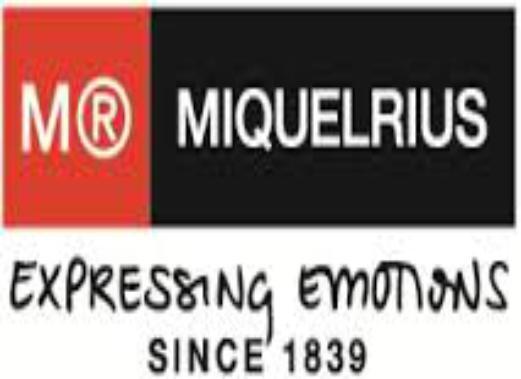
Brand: miquelrius-2
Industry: Necessities